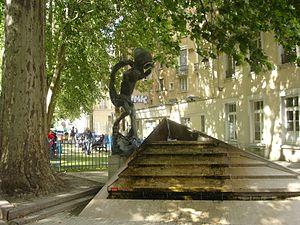
Fontaine, jardin de ville - Grenoble
Urbain Basset est un sculpteur français, né à Grenoble le 5 décembre 1842 et mort à La Tronche le 16 novembre 1924.
Cet article recense les œuvres d'art dans l'espace public de Grenoble, en France.